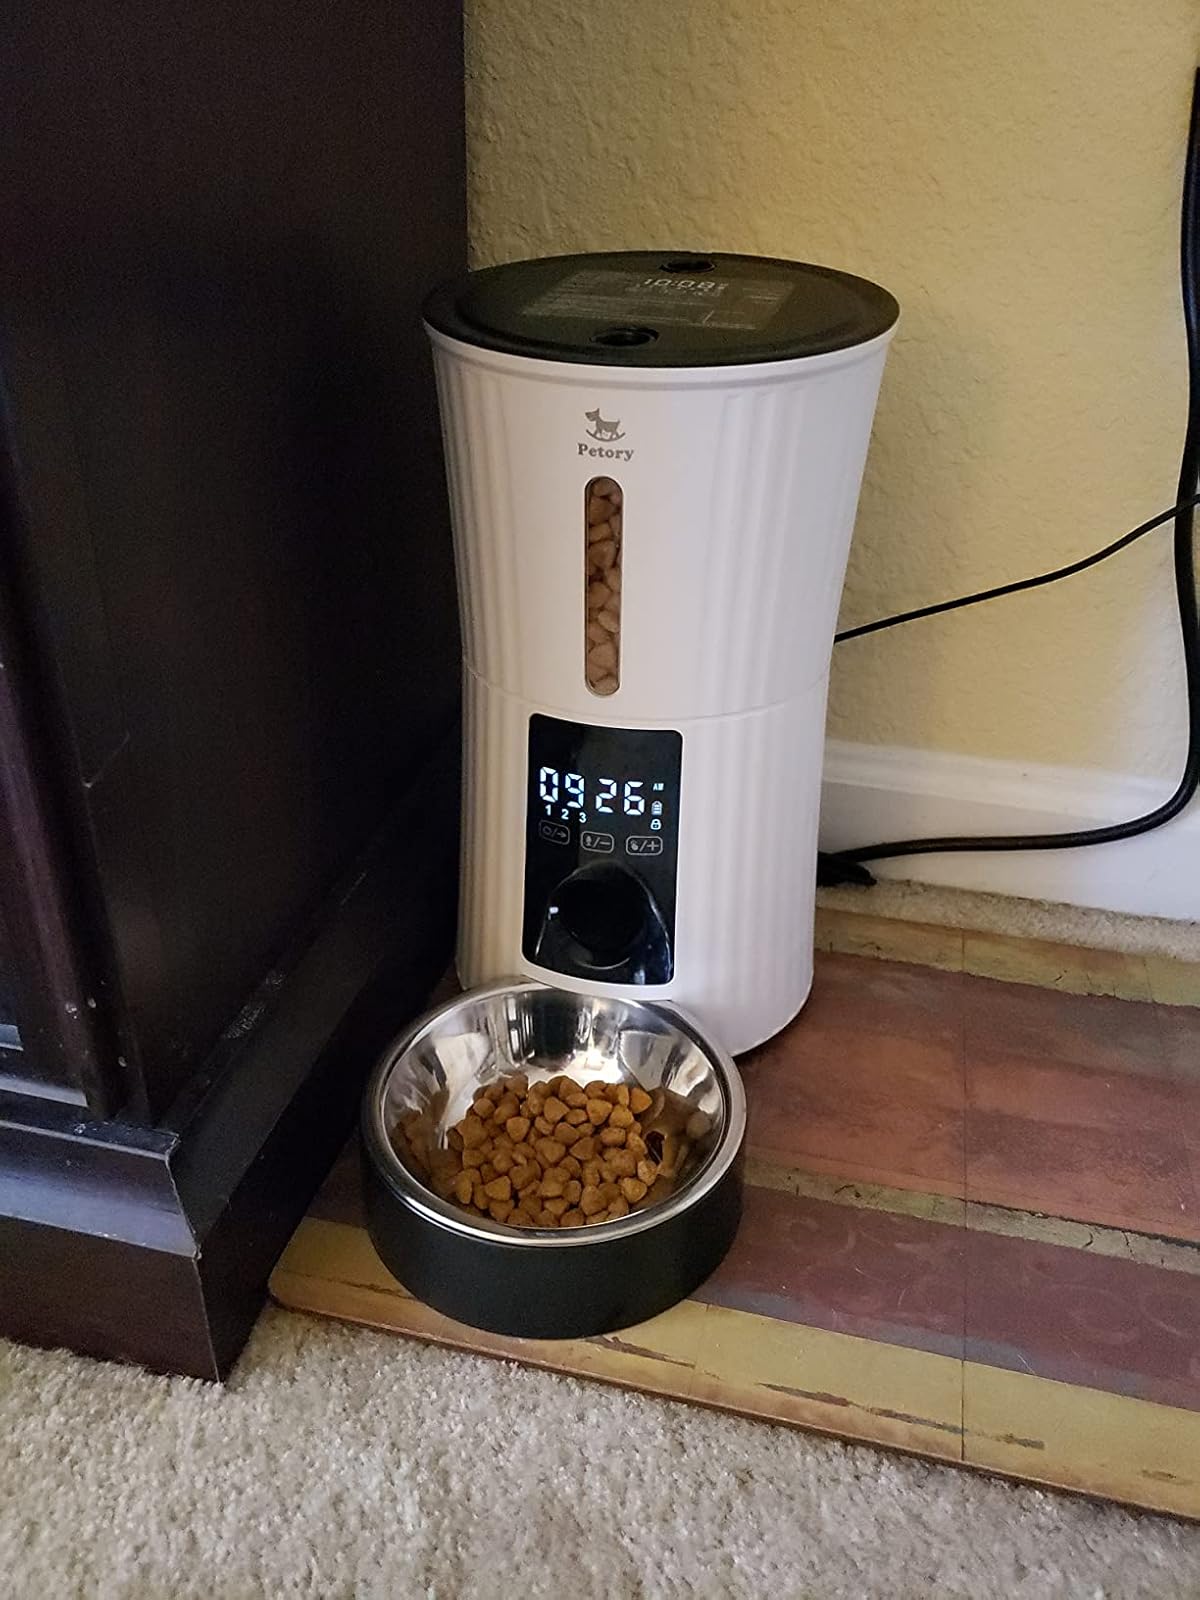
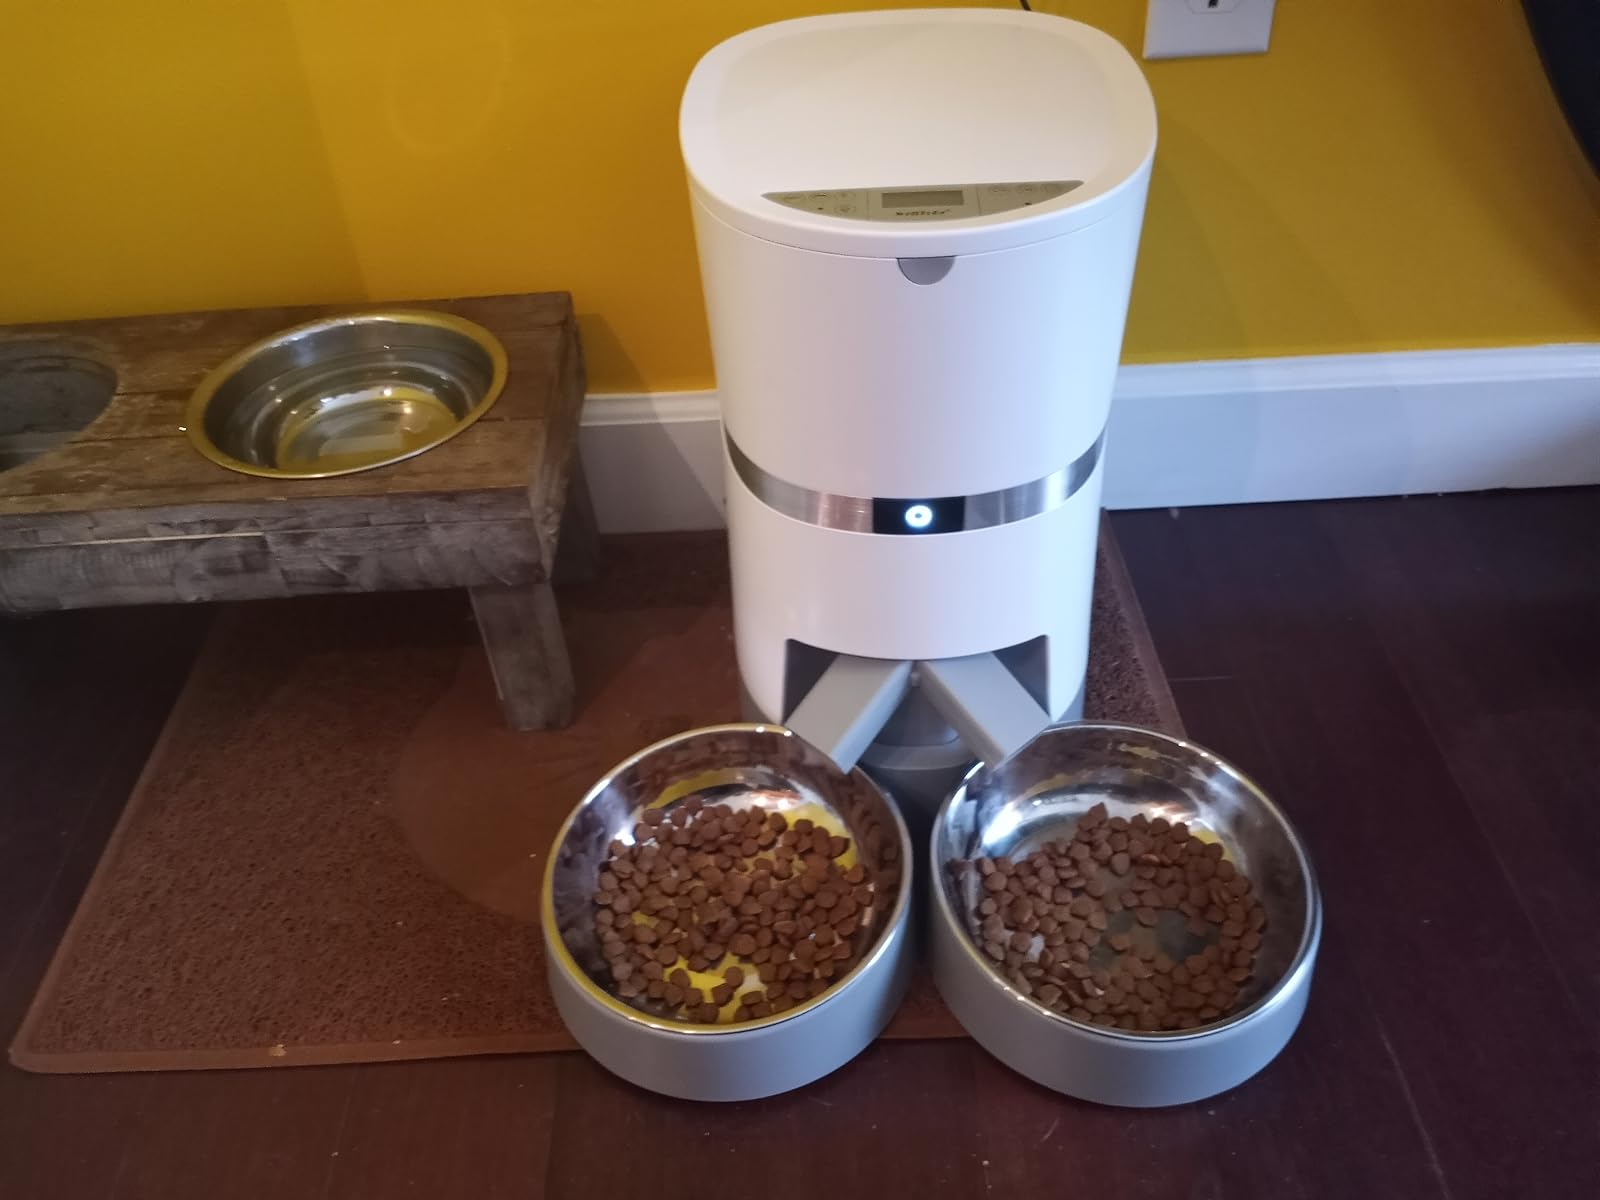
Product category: items_feeder
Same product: no